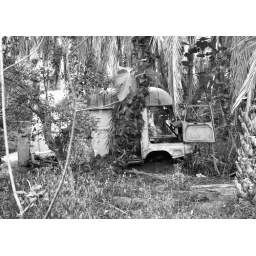
An abandoned rusty van in the oasis of Tozeur.